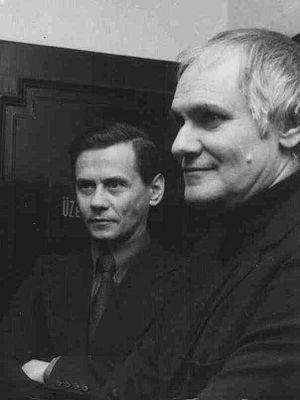
Ferenc Kósa, né le 21 novembre 1937 à Nyíregyháza et mort le 12 décembre 2018 à Budapest, est un réalisateur et scénariste hongrois.